Jean Paul

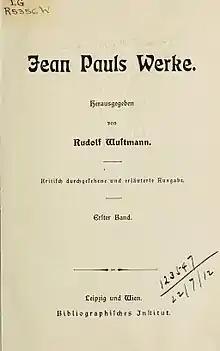
"Titan. 1"

Most of Richter's long novels were translated into English during the mid-nineteenth century. Several editions of translated passages from various works were also published. In the twenty-first century, Sublunary Editions of Seattle began publishing more English translations of his works (see final entries below).